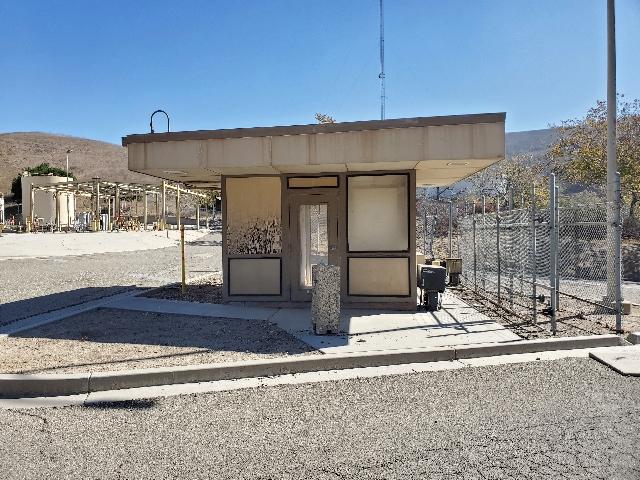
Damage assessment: no_damage